Mairie d'Ivry station

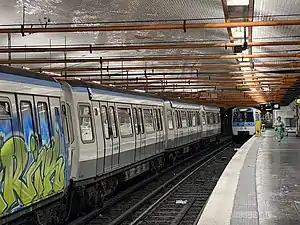
2 MF 77 rolling stock with Paris-IDF delivery at Mairie d'Ivry

Mairie d'Ivry is the southeastern terminus of line 7 of the Paris Métro, in the commune of Ivry-sur-Seine.